Mary Katharine Ham

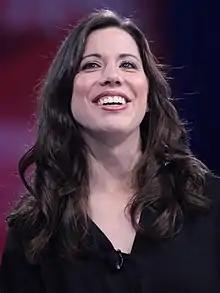
Ham in 2016

Mary Katharine Ham (born April 5, 1980) is an American journalist. She has been a contributing editor for Townhall and "Hot Air", a writer at "The Federalist", and a CNN contributor.